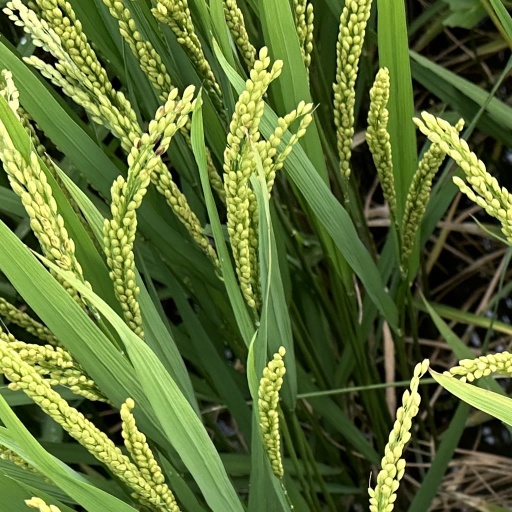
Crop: rice